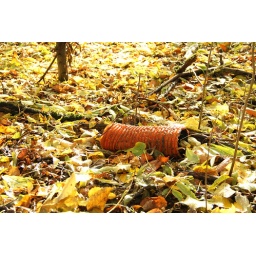
An orange plastic tube blending in nicely with the leafs on the floor of the woods.